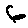
Label: 6